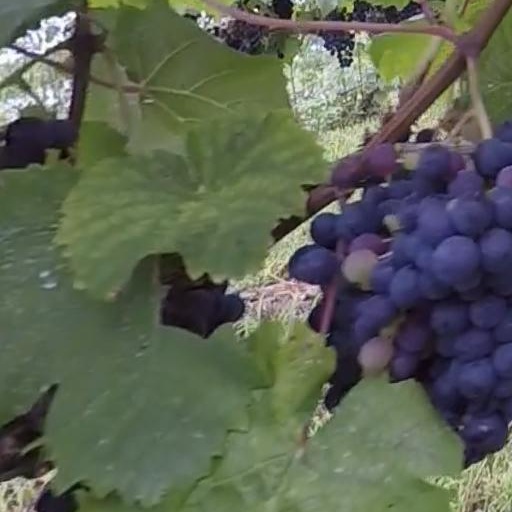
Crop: grape